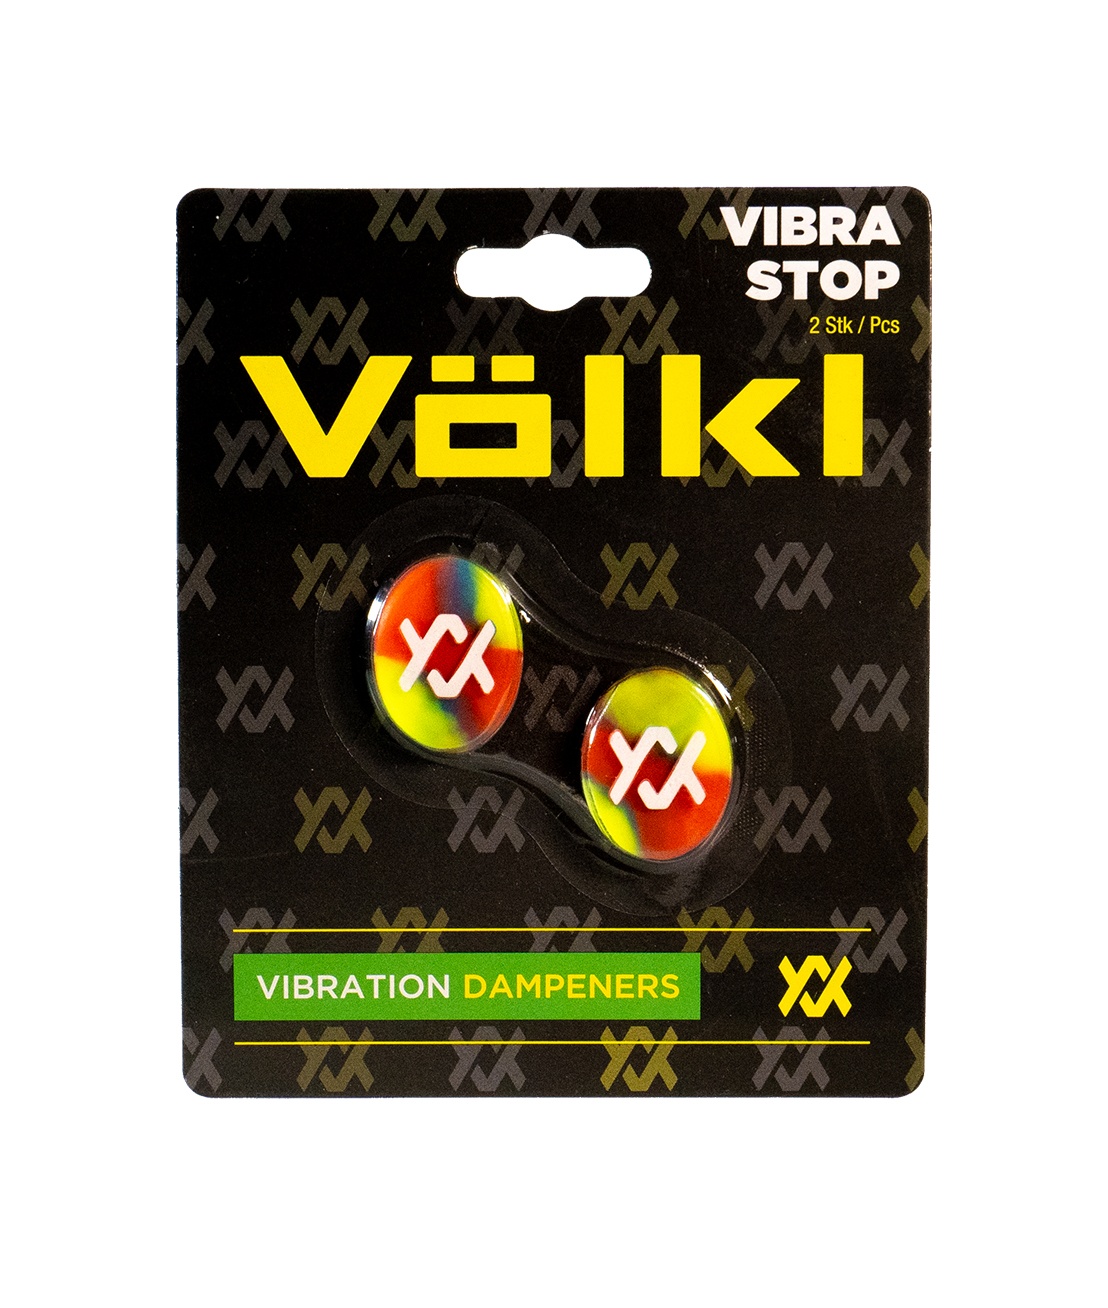
Vibra Stops 2pc
Vibra Stops 2pc
Brand: Volkltennis
Category: Sporting Goods > Athletics > Tennis > Tennis Racket Accessories > Racket Vibration Dampeners